Expeditions and the protection of Yellowstone (1869–1890)

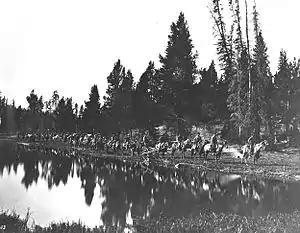
1871 Hayden Survey at Mirror Lake en route to East Fork of the Yellowstone River, August 24, 1871-William H. Jackson photo

When President Ulysses S. Grant created Yellowstone National Park with the signing of the Act of Dedication, March 1, 1872, it was the result of three major expeditions into the region, expeditions that brought the wonders of Yellowstone into public view. Prior to 1869, the Yellowstone region—its rivers, waterfalls, lakes, mountains, valleys and geothermal features were essentially part of an unknown and unexplored territory. Even after the creation of the park, the region remained largely unexplored and its resources unprotected for over a decade until the U.S. Army assumed management of the park in 1886. Even after the U.S. Army took control, legal protection of the park's resources was limited. From 1869 until 1890, a number of notable expeditions contributed not only to the creation of the park, but to a broader public, social and scientific understanding of the park, its resources and wonders. This understanding ultimately led Congress and the Federal Government to adopt much stronger laws to protect the park and its resources culminating in the Lacey Act of 1894.